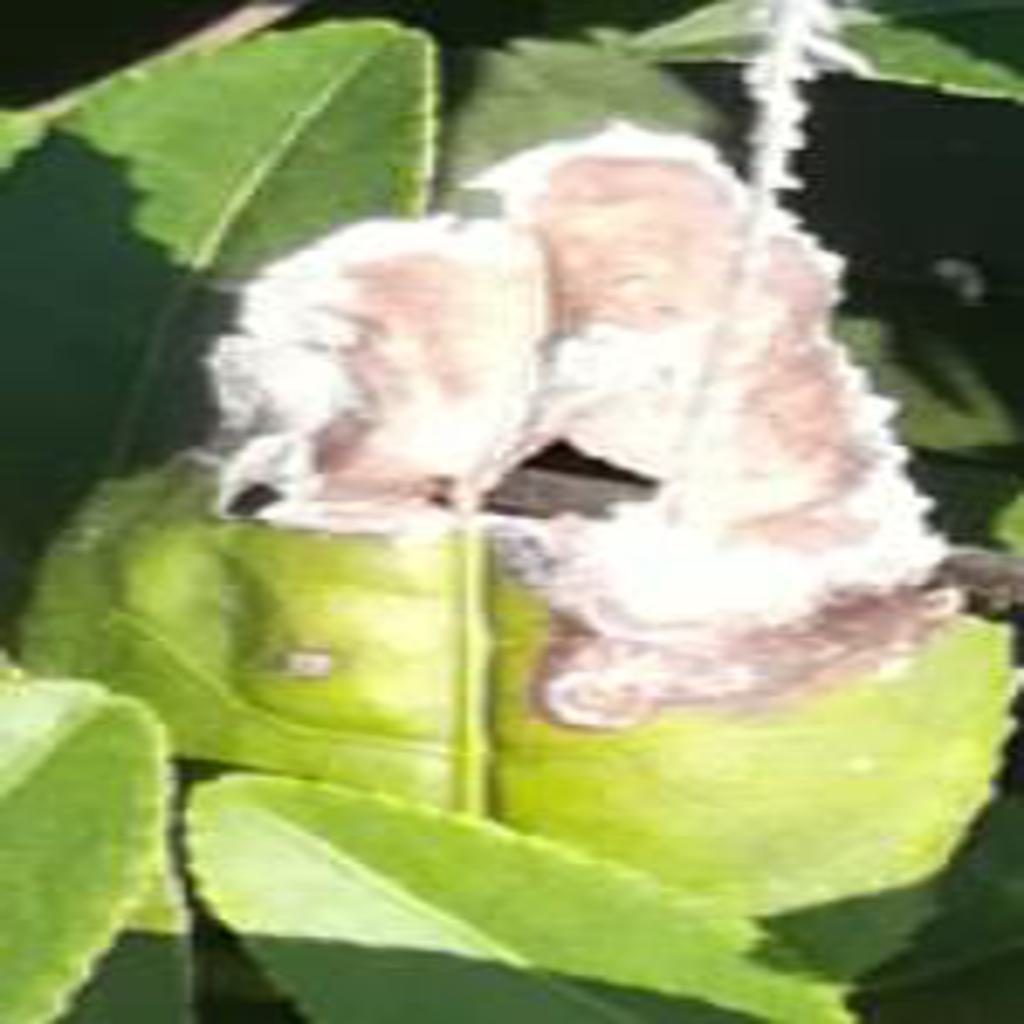
Label: Tea leaf blight